Hinduism in Timor-Leste

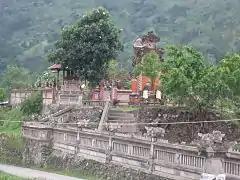
Pura Girinatha

Pura Girinatha is the largest Balinese Hindu temple in Timor-Leste. The temple was built during the Occupation. Now the temple is quite run down, although some Balinese from Indonesia and the East Timorese government have started efforts to revitalize the temple.